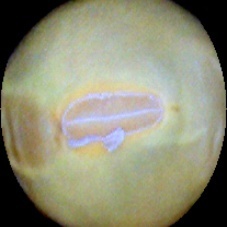
Label: Immature